Juan Mata

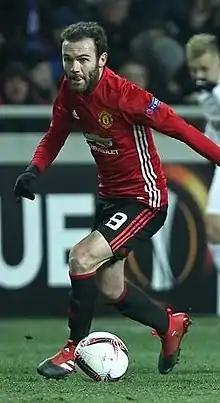
Mata during Manchester United's victorious 2016–17 UEFA Europa League campaign

Mata, just as he had in the previous campaign, had a fine start to the season, getting an assist in the second game of the campaign against Aston Villa, which helped maintain his side's impressive record at Villa Park. September was a month to remember for Mata as he scored two goals and made two assists in just three games, as Manchester United claimed wins against Liverpool, Southampton, and Sunderland. As a result, Mata was crowned the club's Player of The Month.